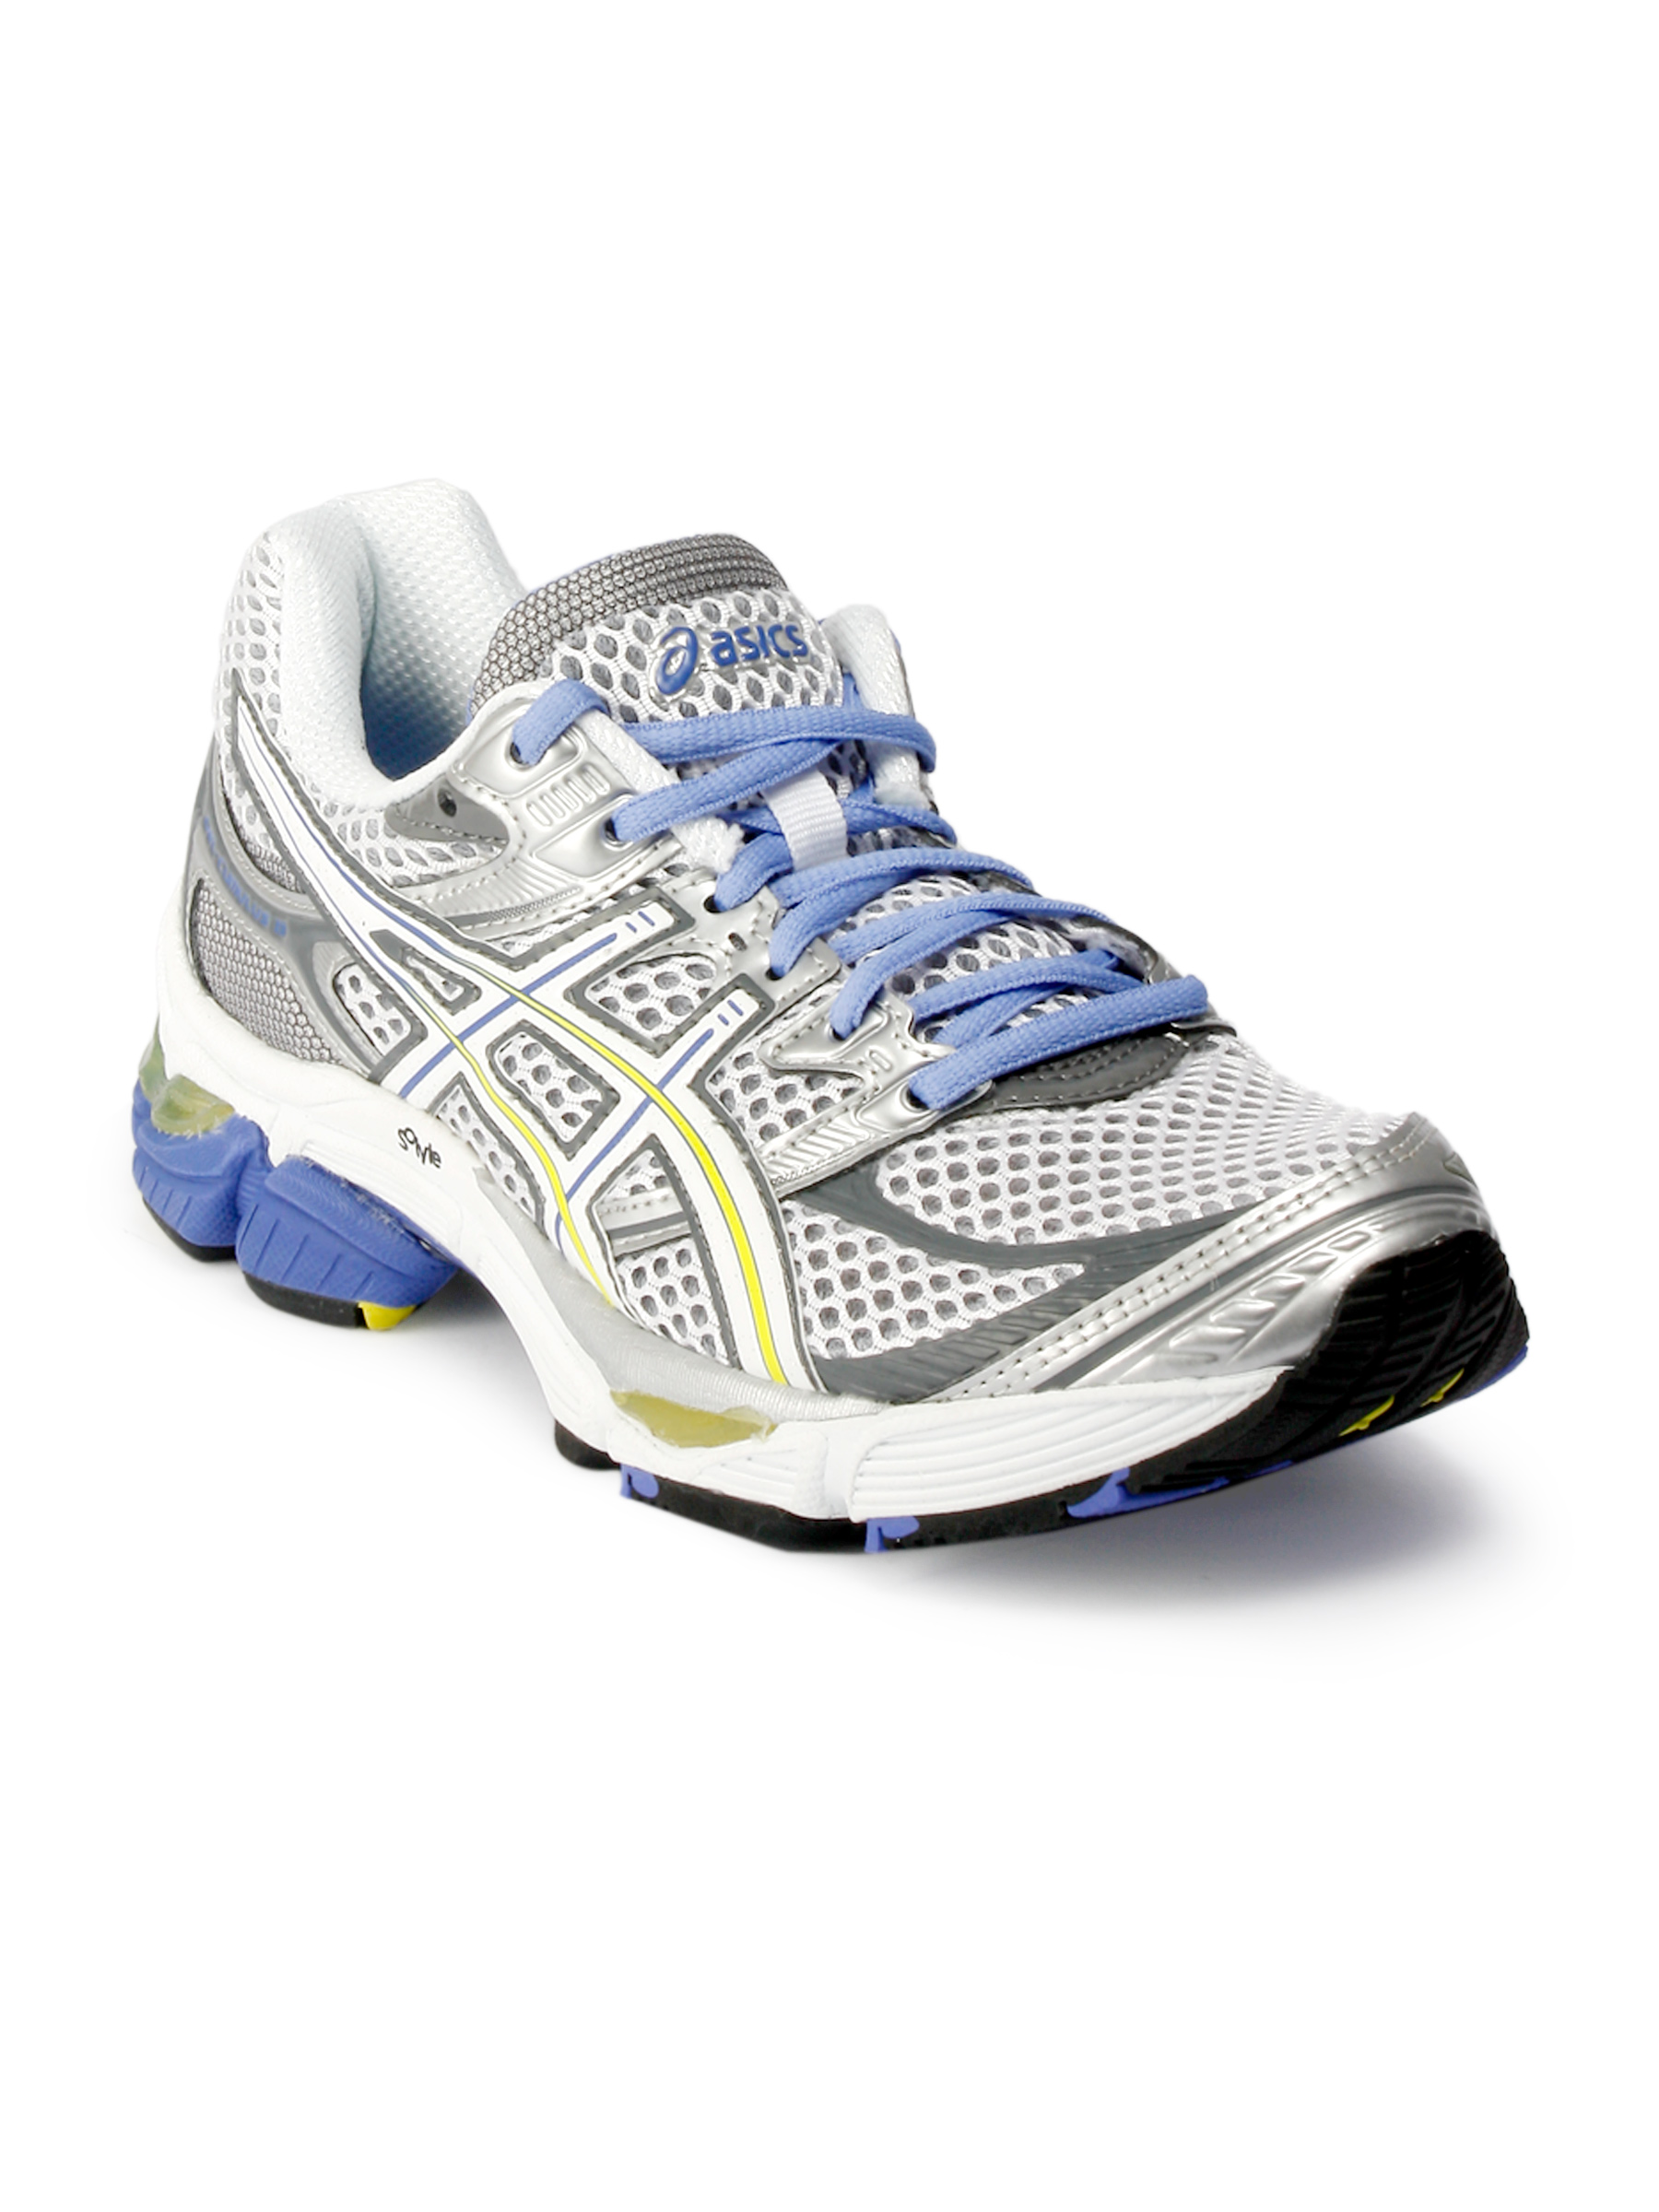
ASICS Women Gel Cumulus Running White Sports Shoes
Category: Footwear / Shoes / Sports Shoes
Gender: Women
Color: White
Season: Spring 2012
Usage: Sports